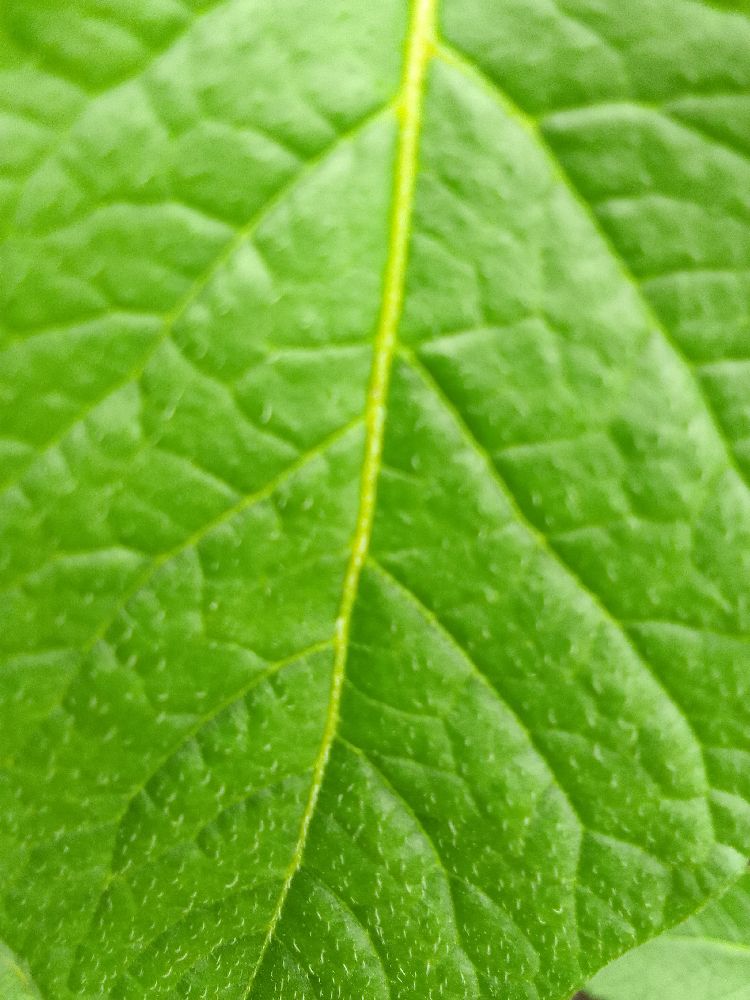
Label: Healthy